Lasantha Wickrematunge

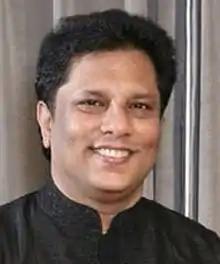

Lasantha Manilal Wickrematunge (5 April 1958 - 8 January 2009) was a high-profile Sri Lankan journalist, politician, broadcaster, and human rights activist who was assassinated in January 2009.